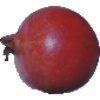
Label: pomegranate